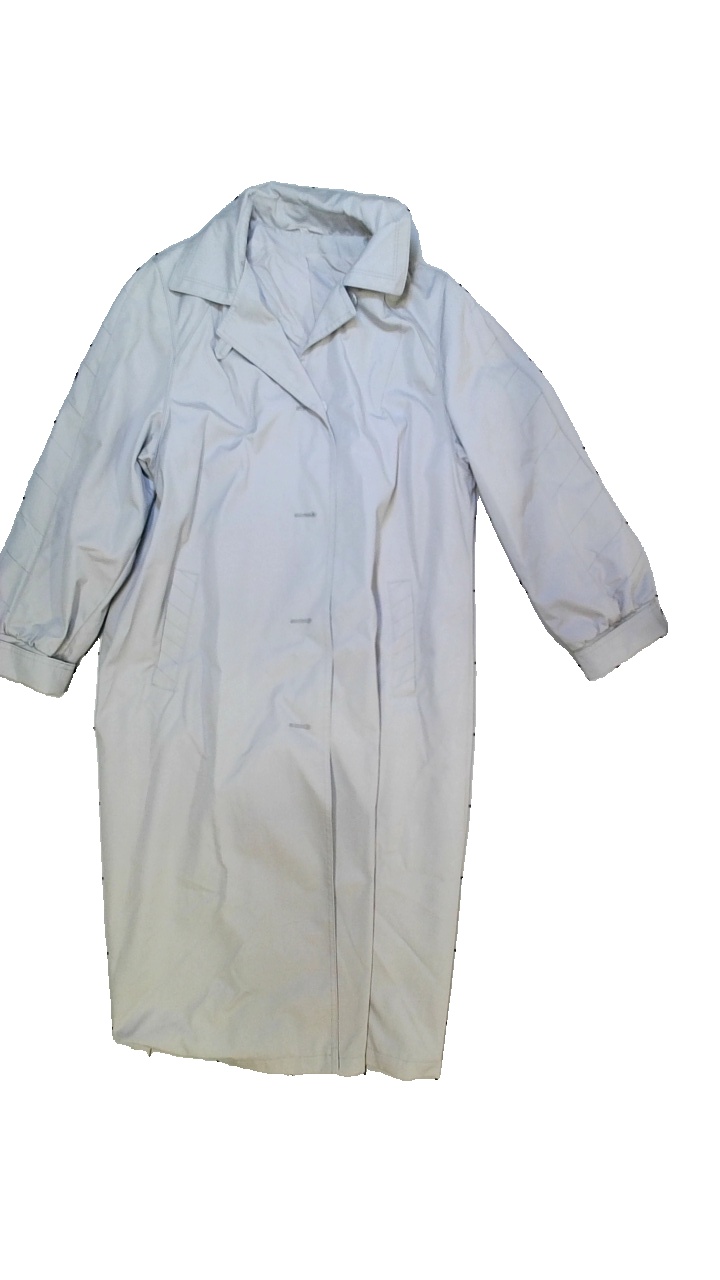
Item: Outerwear (Ladies)
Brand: Missing
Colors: Beige
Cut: Regular
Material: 65% polyester, 35% cotton
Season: All
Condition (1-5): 3
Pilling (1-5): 4
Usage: Reuse
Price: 50-100